Natural gas in the United States

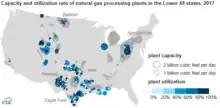
Natural gas processing plants in the US by capacity and utilization, 2017

The most commonly quoted producer price for natural gas is the Louisiana-based Henry Hub price, which is futures-traded on NYMEX.